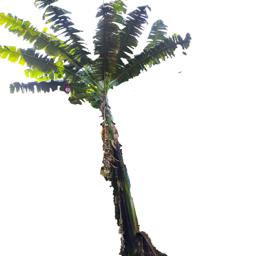
Label: BHIMKOL